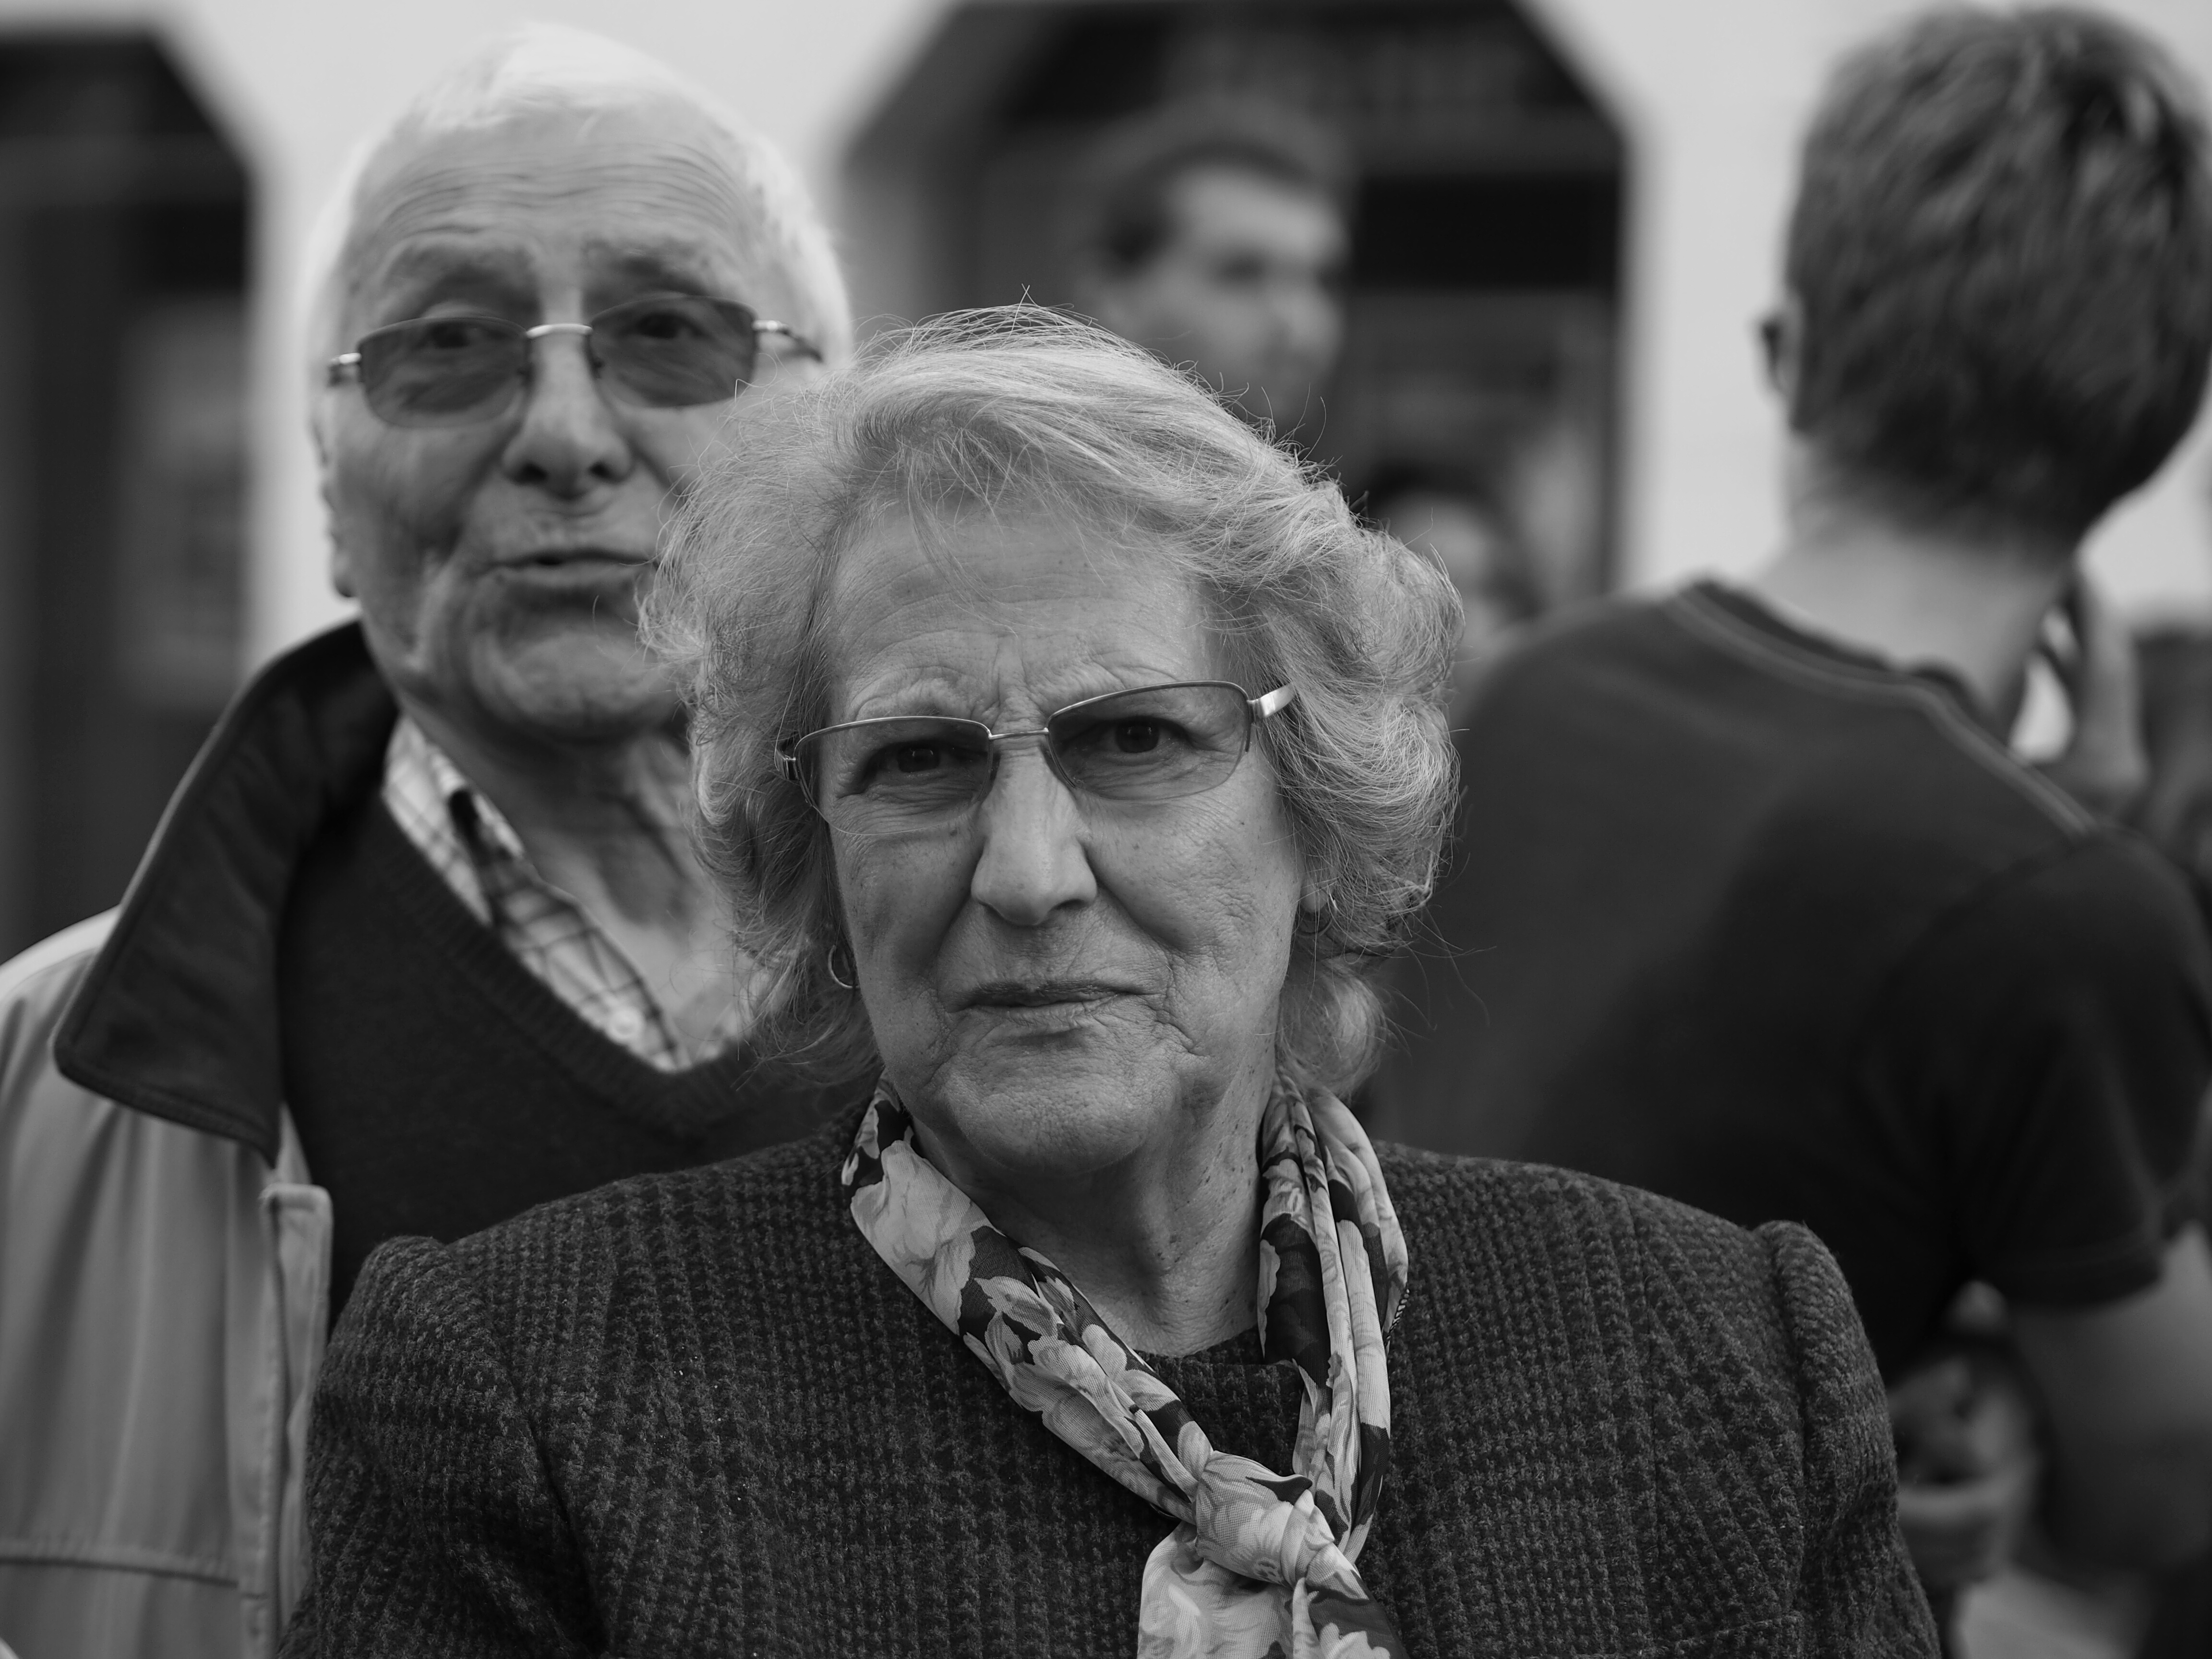
man, person, black and white, people, street, photography, urban, social, portrait, lens, black, monochrome, streetphotography, bw, blackandwhite, blackwhite, streets, candid, moments, eye, public, olympus, photograph, portugal, prime, pretoebranco, rua, faces, eyed, f18, 45mm, lisboa, lisbon, moment, unposed, decisive, souls, retrato, pretobranco, preto, retratos, omdem5, sp, portuguese, pb, inpublic, fotografiaderua, streetmoments, lavinha, jo olavinha, monochrome photography, facial hair